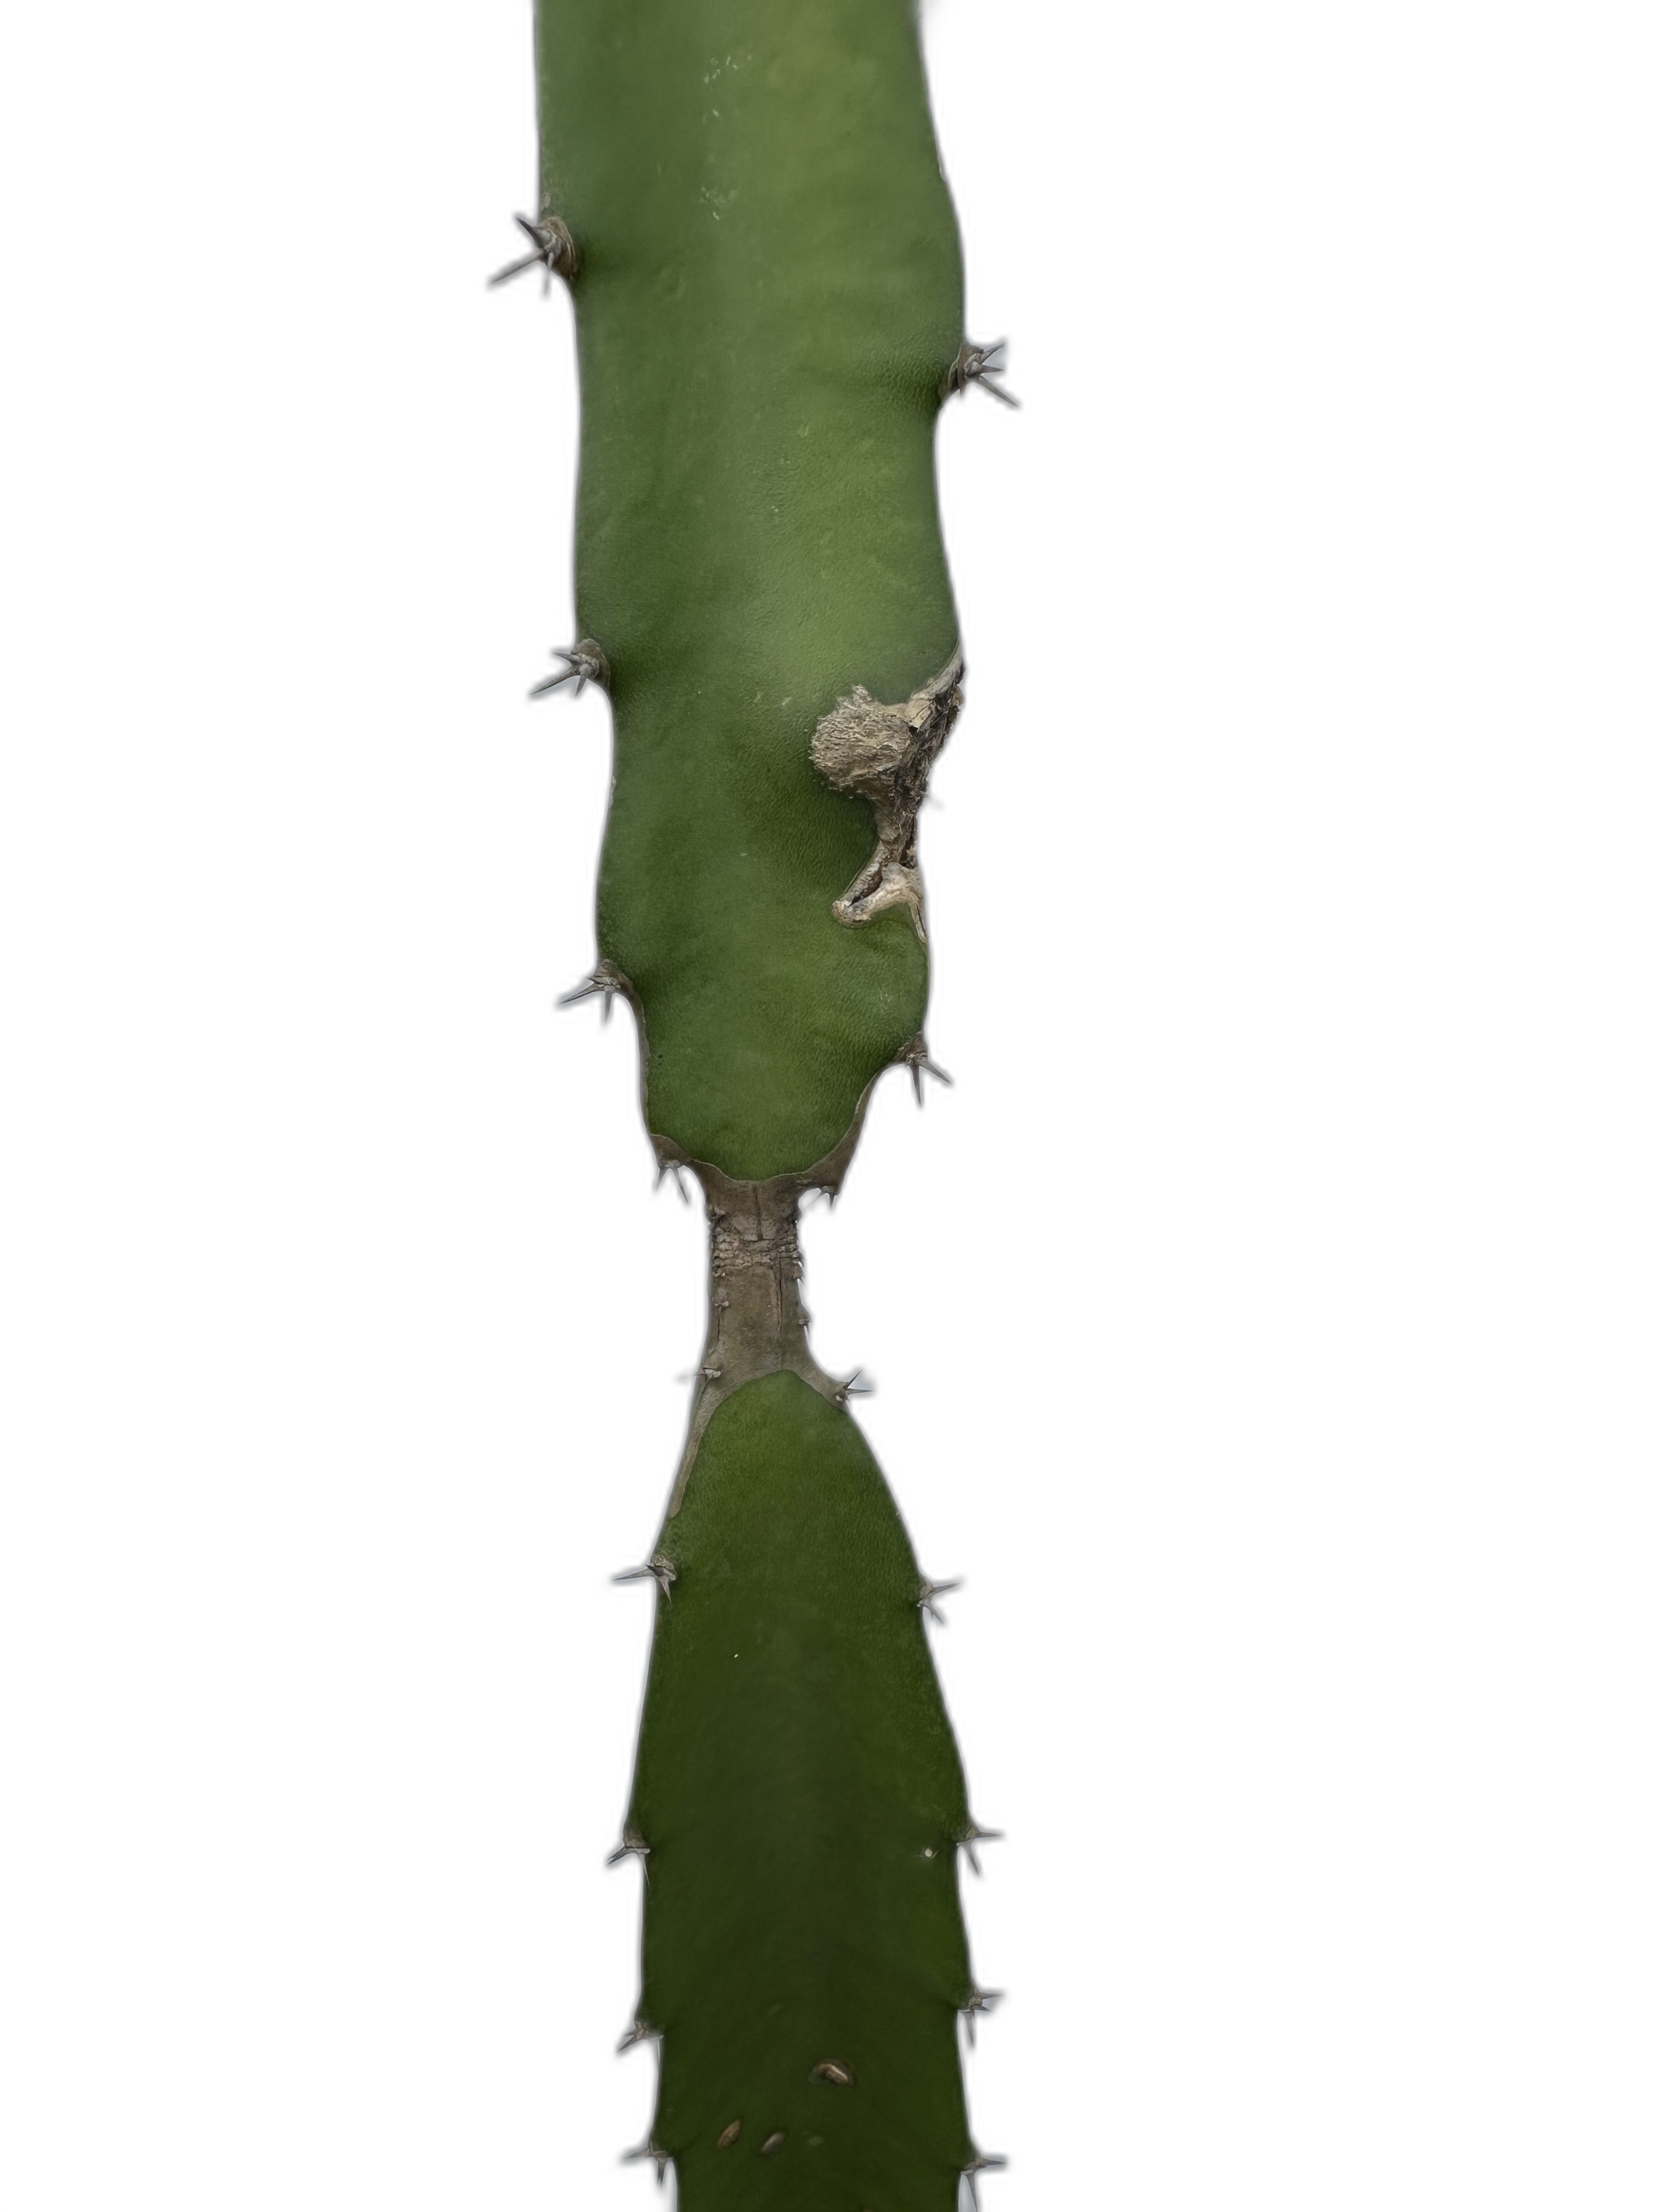
Label: Good leaf